Totonac

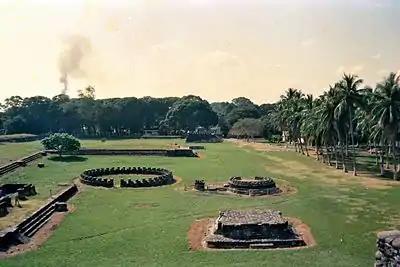
View of the main square of the ruins of the city of Cempoala, capital Totonac Nation, the first to establish a military alliance with the Castilian armies to attack the dominions of Aztec Triple Alliance or Ēxcān Tlahtolōyān.

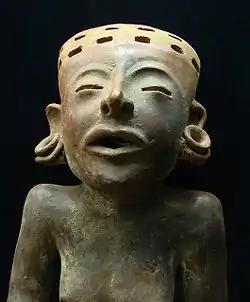
A ceramic Totonac statuette

In the 15th century, the Aztecs labeled the region of the Totonac "Totonacapan"; which then extended roughly from Papantla in the north to Cempoala in the south. Totonacapan was largely hot and humid. Along with the normal agricultural crops of maize, manioc, squash, beans, pumpkin and chili peppers, the region was noted for its production of cotton. Even during the disastrous central Mexican famine of 1450-1454, the region remained a reliable agricultural center. At that time, many Aztecs were forced to sell themselves or their family members as slaves to the Totonac in exchange for subsistence maize.